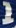
Number: 1